Deforestation in the Democratic Republic of the Congo

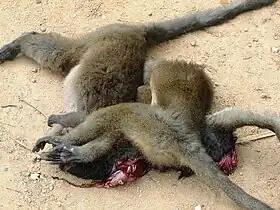
An example of bushmeat, meat that is from the "bush". In the Congo over 1.7 million tons of bushmeat are consumed annually.

Relative to agricultural land transformation, fuelwood and charcoal collection, and artisanal collection logging, industrial logging has a minor direct impact on forest destruction in the DRC in recent years due to the collapse of local markets in the early 1990s. However, logging has significant indirect effects because of the roads constructed for it. The collapse of the logging industry in the 1990s changed the industry into one of selective logging, where only very large trees of high value are being extracted for export.